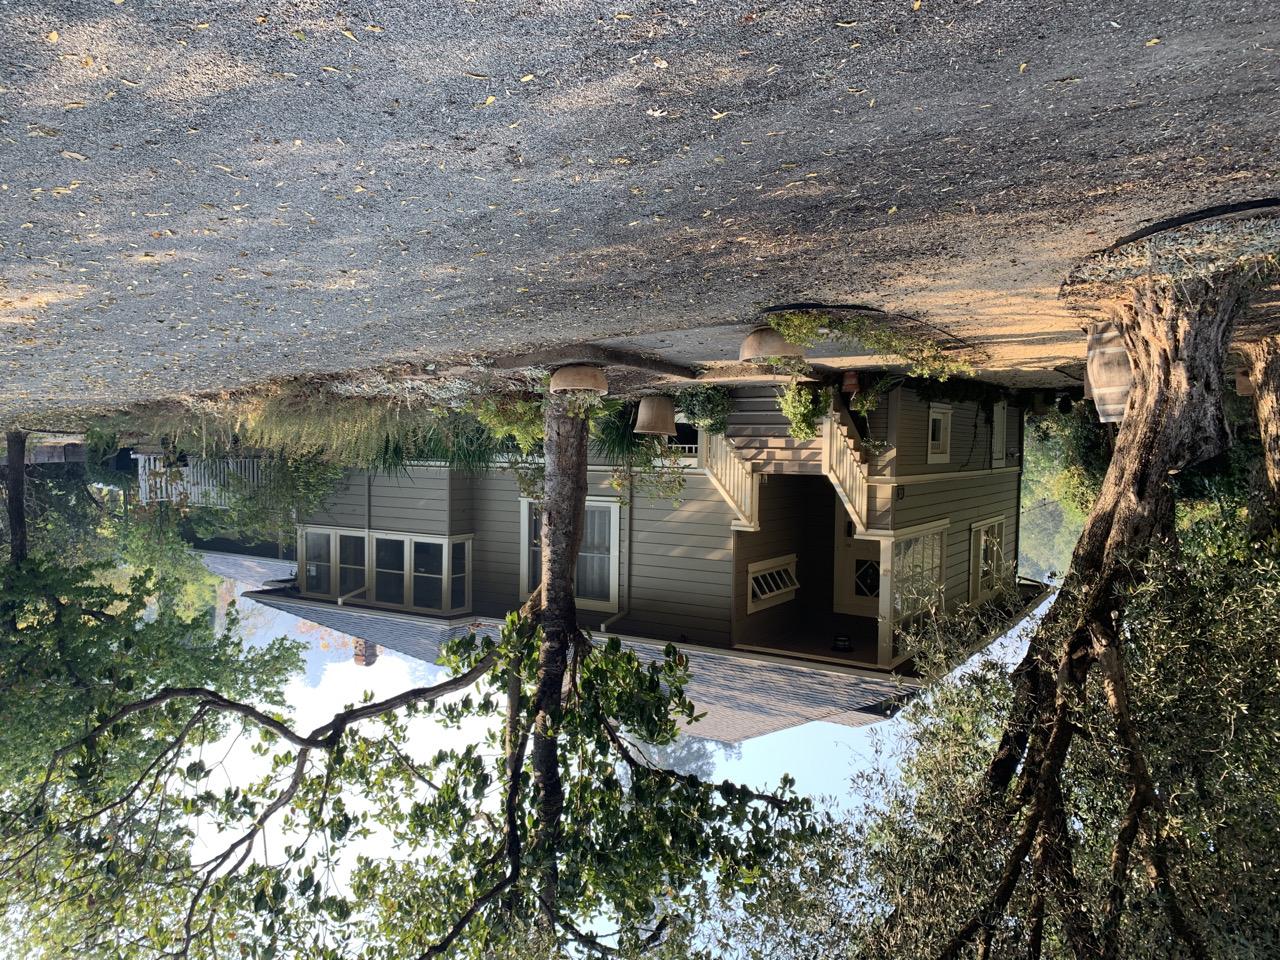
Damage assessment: no_damage